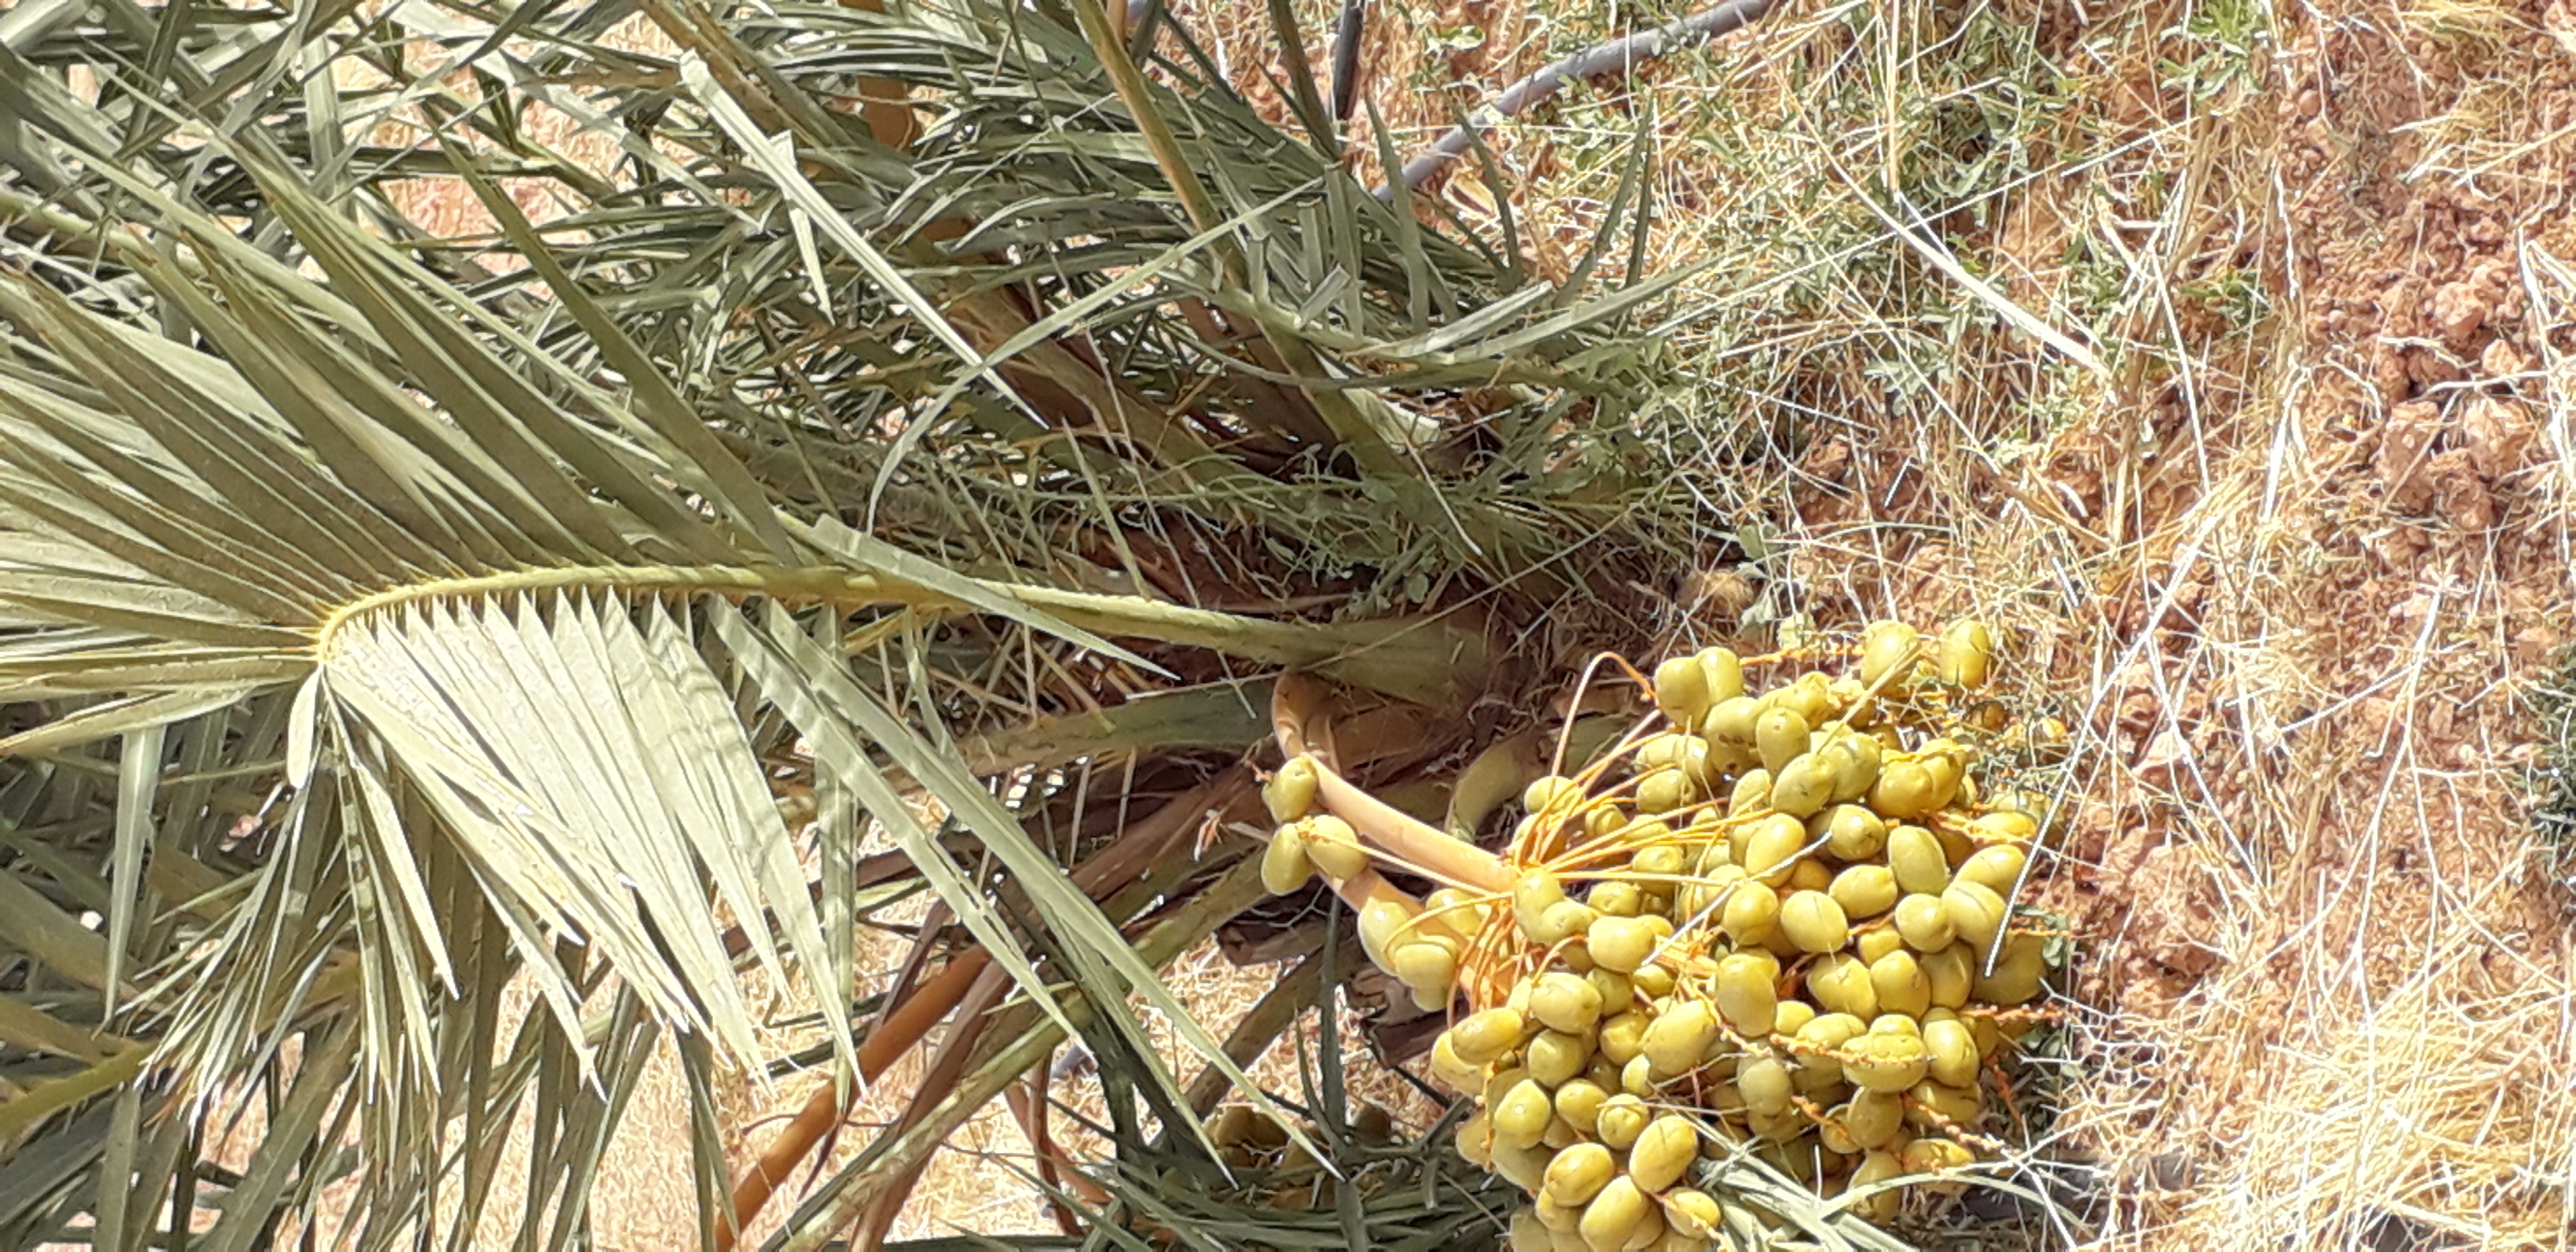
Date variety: Boufagous